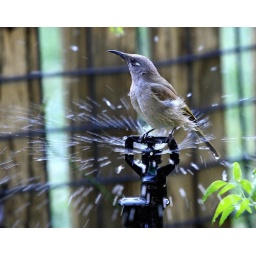
This little bird decided to cool down in the sprinkler water from the air conditioner to escape the heat.